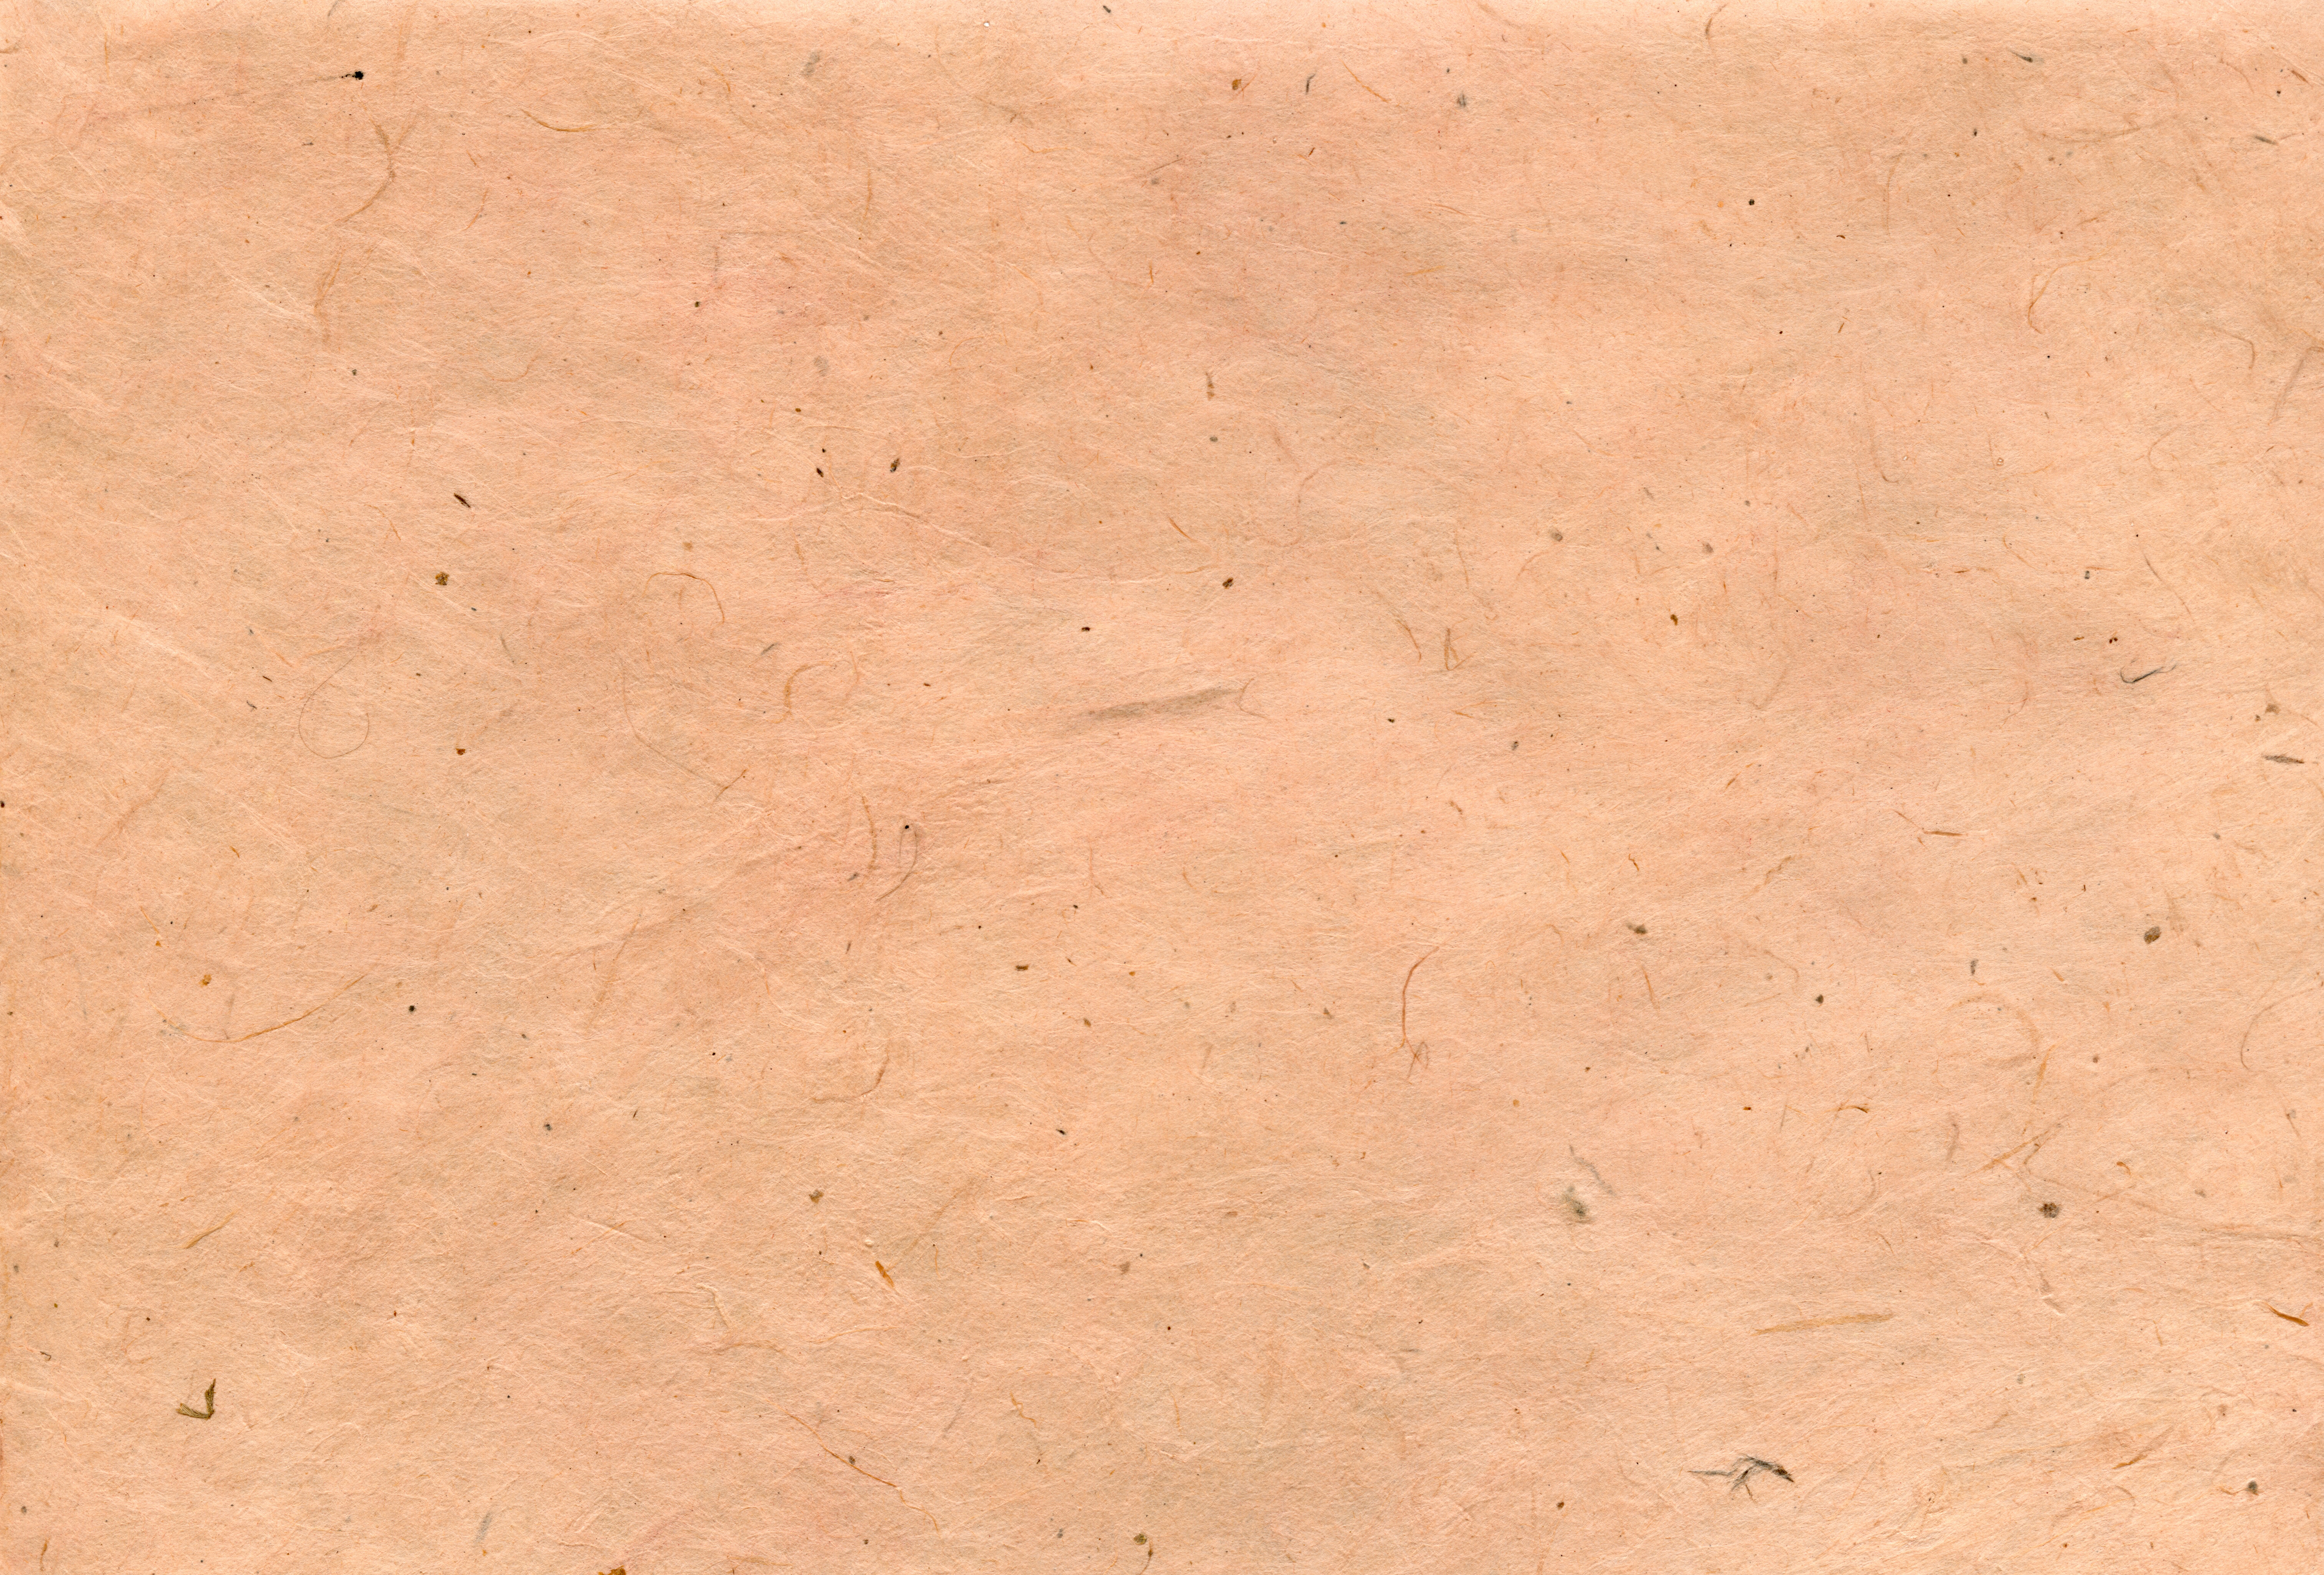
structure, wood, antique, texture, old, arch, pattern, brown, yellow, pink, paper, material, parchment, leaves, background, beige, letters, handmade, thin, papyrus, rau, tinker, plywood, paper art, old paper, handmade paper, untitled, type of paper, creative paper